Malmö Redhawks

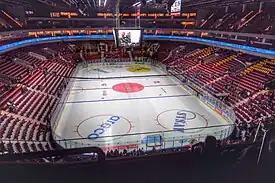

During the 2008–09 season, the Redhawks moved to the newly inaugurated Malmö Arena, a state-of-the-art sports and entertainment venue, located in Hyllie in the southern parts of Malmö.